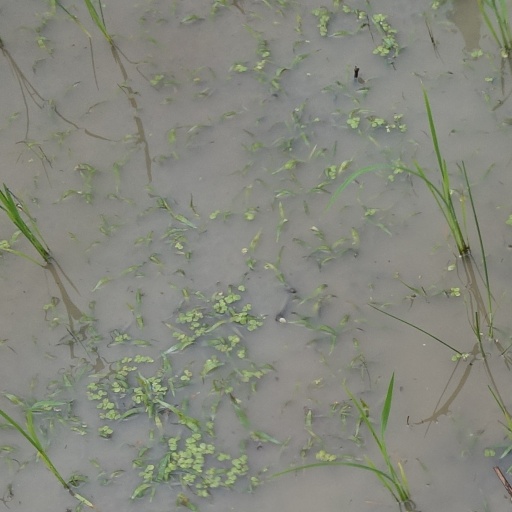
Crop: rice